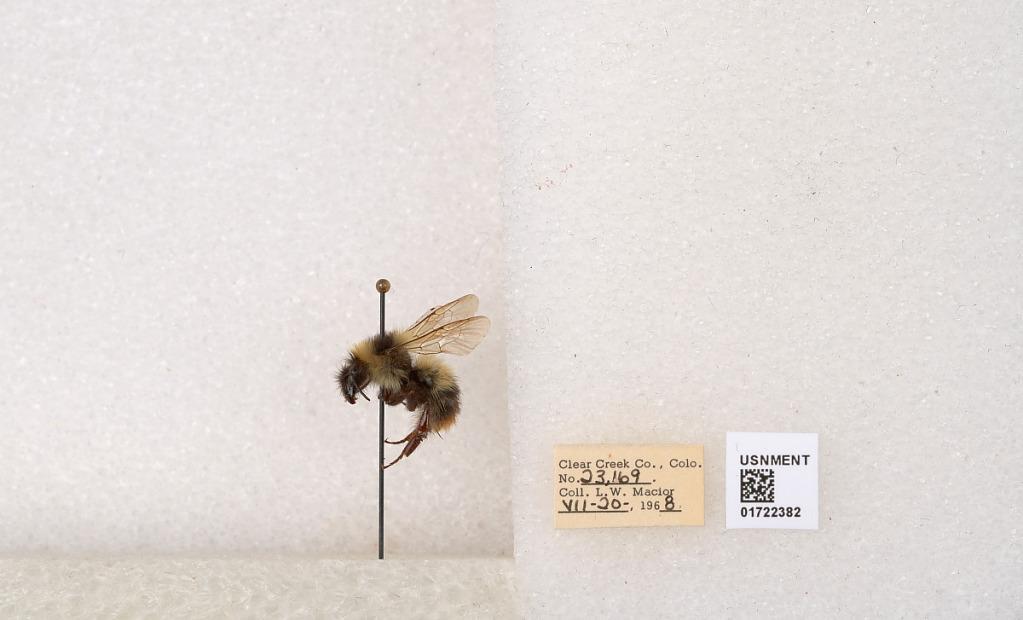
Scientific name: Bombus kirbyellus
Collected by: L. Macior
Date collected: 1968-7-20
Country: United States
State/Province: Colorado
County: Clear Creek
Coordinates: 39.6891, -105.644